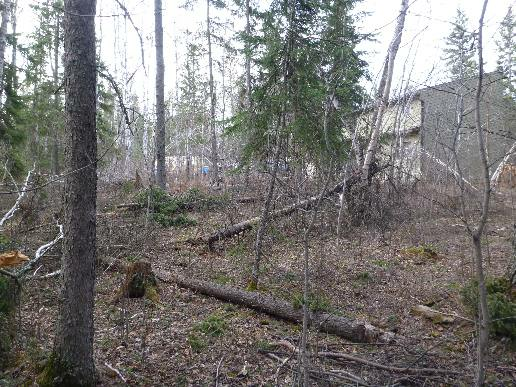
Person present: No